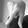
ASL letter: Q